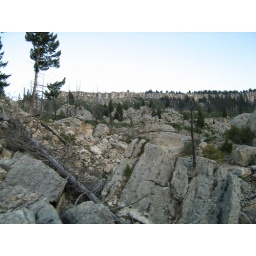
on the road: day 2. view from car of the huge boulders along the roadside near the golden gate.